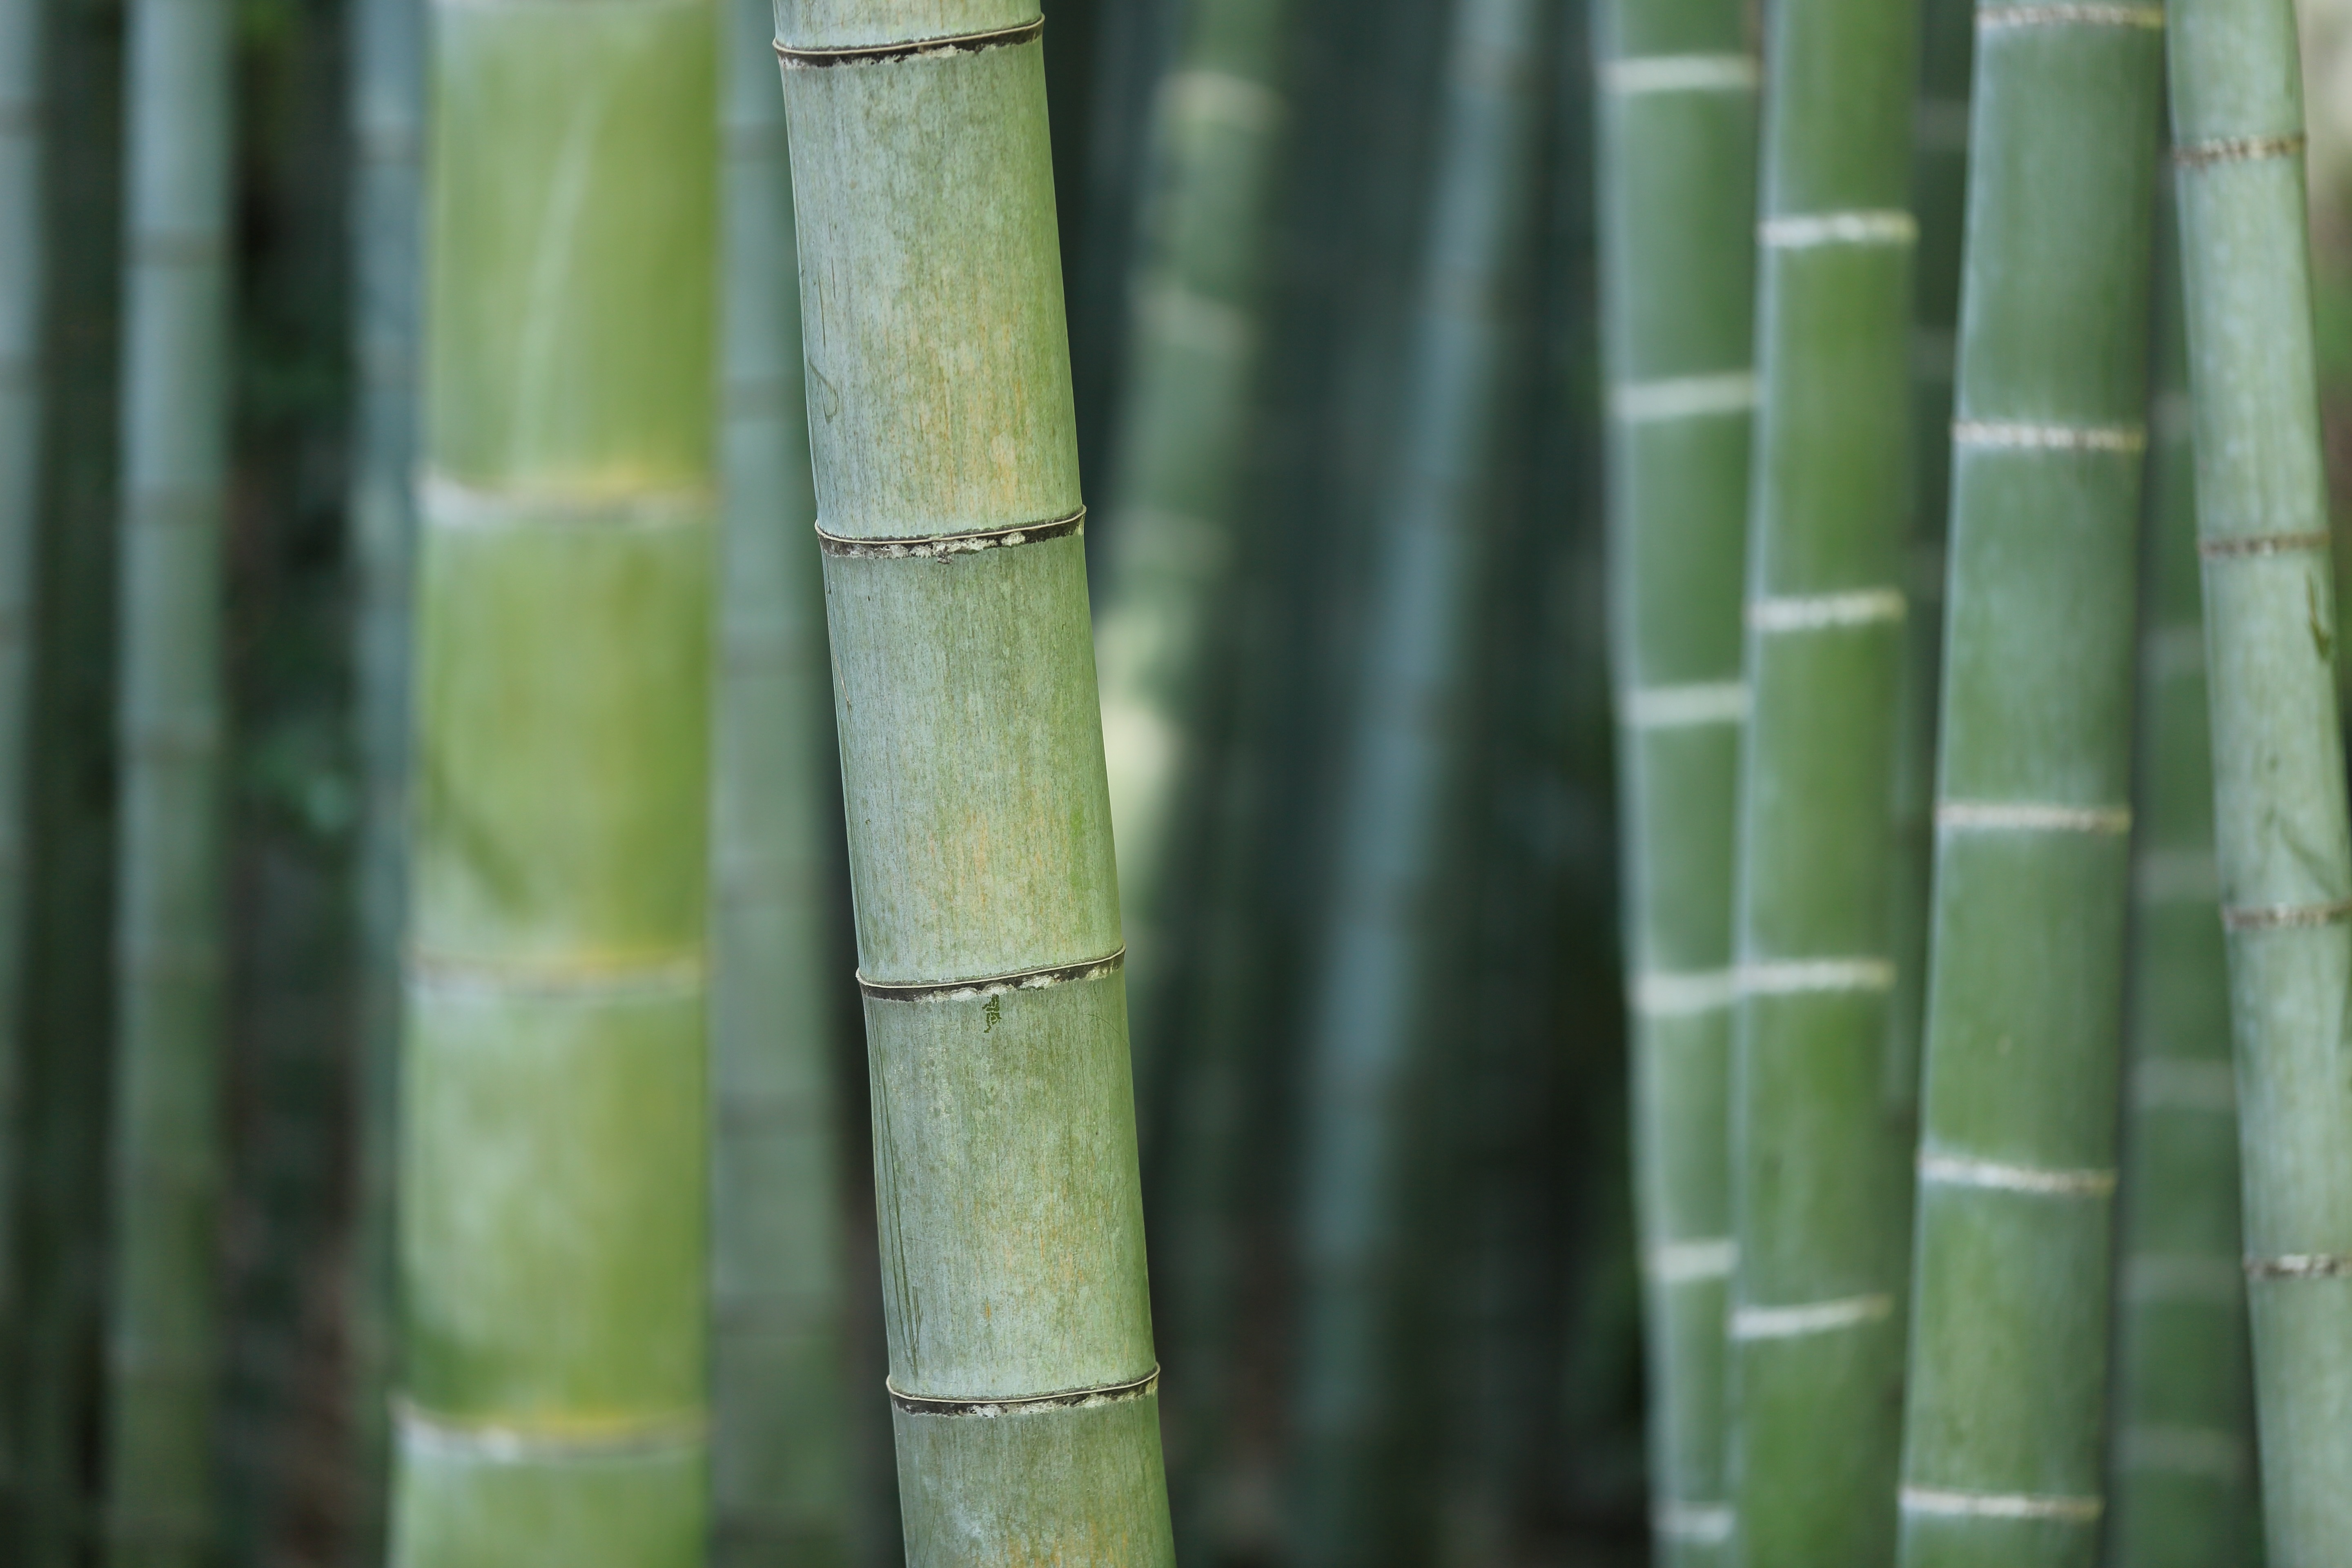
tree, nature, forest, grass, branch, growth, plant, texture, leaf, trunk, pattern, green, macro, botany, zen, vegetation, trunks, cane, bamboo, grass family, plant stem